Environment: real
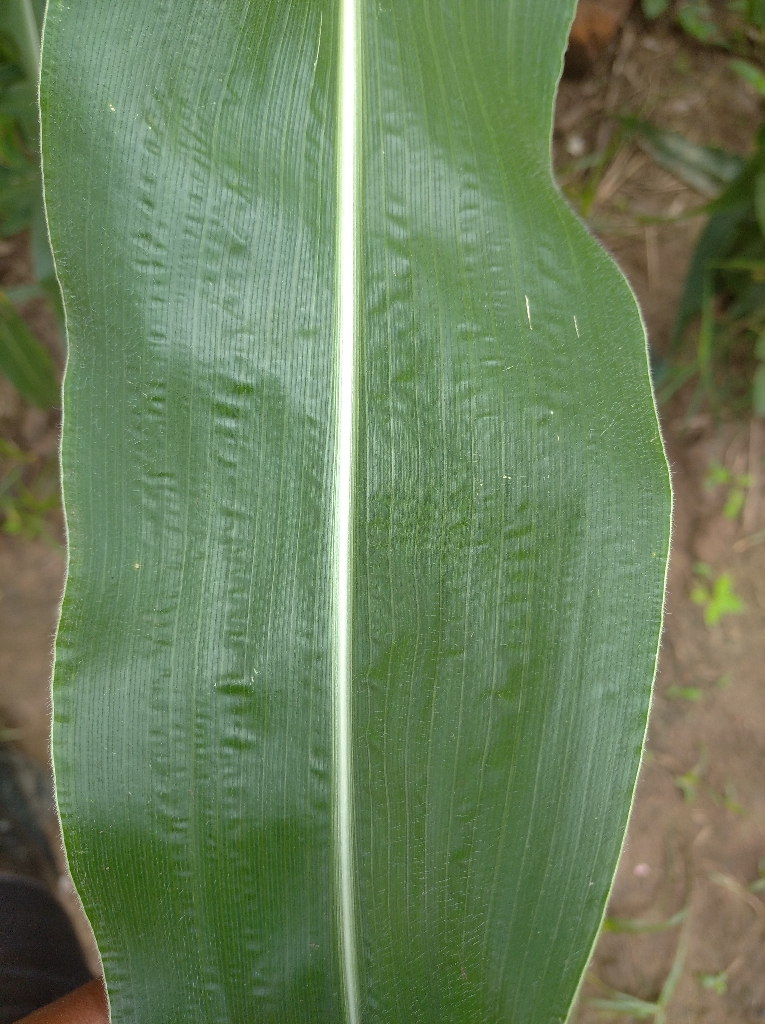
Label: healthy